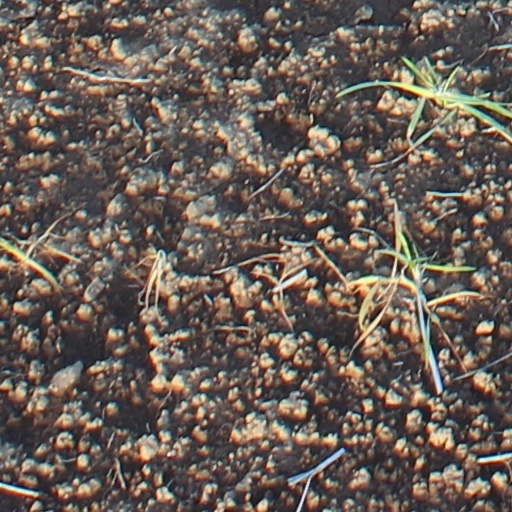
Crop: wheat